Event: Nepal Earthquake
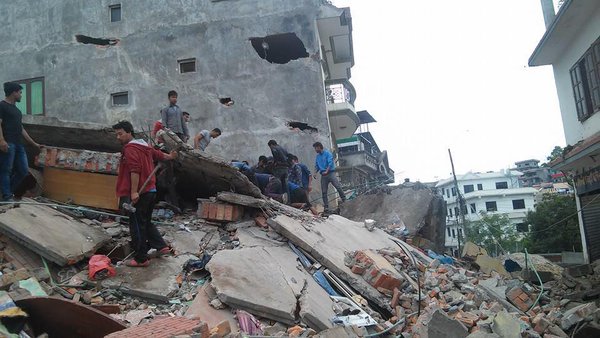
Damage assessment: damage